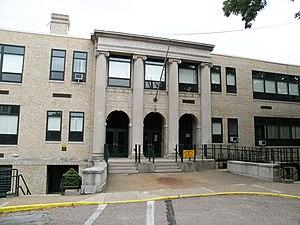
Ingram est un borough situé dans le comté d'Allegheny, en Pennsylvanie, aux États-Unis. En 2010, il comptait une population de 3 330 habitants. Il est incorporé en 1902.